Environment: real
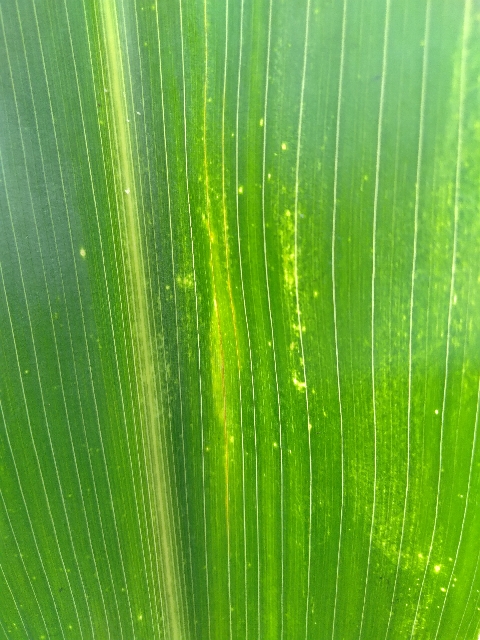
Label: lethal_necrosis